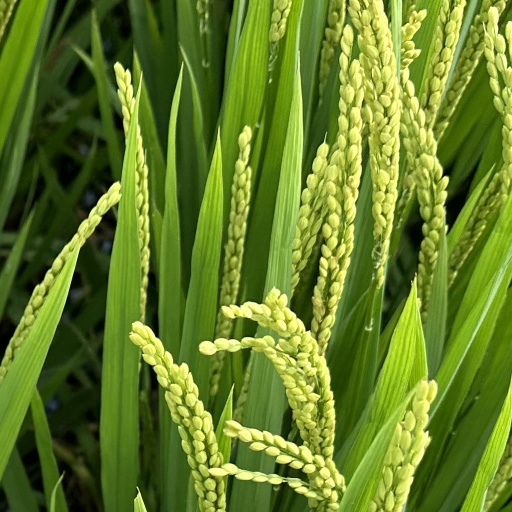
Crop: rice